Les Misérables (manga)

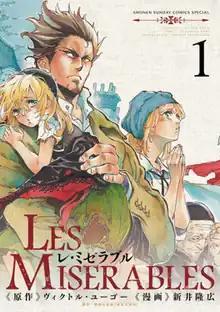
First volume cover

Les Misérables (stylized as LES MISERABLES) is a Japanese manga series by , based on Victor Hugo's 1862 novel of the same name. It was serialized in Shogakukan's "shōnen" manga magazine "Monthly Shōnen Sunday" from September 2013 to May 2016, with its chapters collected in eight volumes.